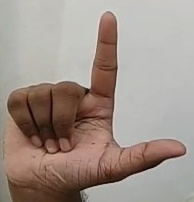
ASL sign: L